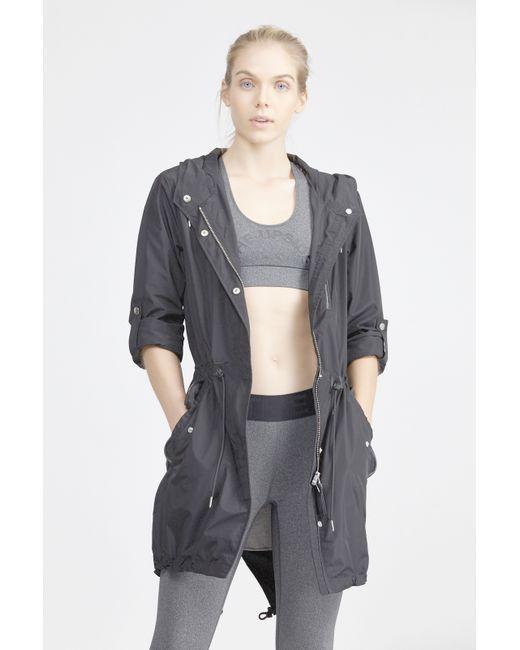
dreiteiliges Sportset, schwarze Jacke, mit Metallverschlüssen und Broschen, Anzug für Outdoor-Sportarten, Hose und Oberteil aus Baumwoll-Lycra-Material